The Attic Expeditions

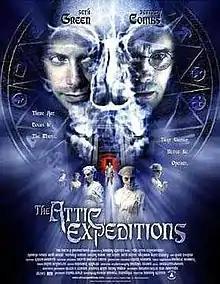
Theatrical release poster

The Attic Expeditions (also known as Horror in the Attic) is a 2001 horror film directed by Jeremy Kasten and starring Andras Jones and Seth Green, with appearances by Alice Cooper and Ted Raimi.